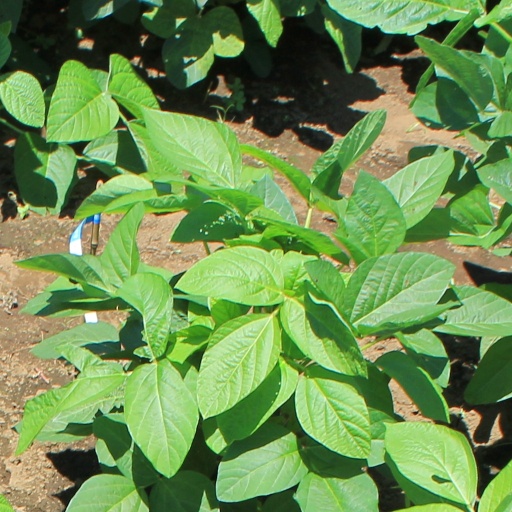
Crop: soybean